Modern furniture

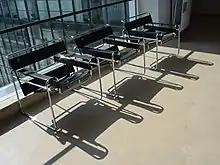
Three versions of Marcel Breuer's "Wassily Chair"

Modern furniture refers to furniture produced from the late 19th century through the present that is influenced by modernism. Post-World War II ideals of cutting excess, commodification, and practicality of materials in design heavily influenced the aesthetic of the furniture. It was a tremendous departure from all furniture design that had gone before it. There was an opposition to the decorative arts, which included Art Nouveau, Neoclassical, and Victorian styles. Dark or gilded carved wood and richly patterned fabrics gave way to the glittering simplicity and geometry of polished metal. The forms of furniture evolved from visually heavy to visually light. This shift from decorative to minimalist principles of design can be attributed to the introduction of new technology, changes in philosophy, and the influences of the principles of architecture. As Philip Johnson, the founder of the Department of Architecture and Design at the Museum of Modern Art articulates: